Philadelphia Eagles

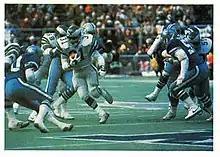
Wilbert Montgomery, Eagles running back from 1977 to 1984, in the 1980 NFC Championship Game against the Dallas Cowboys at Veterans Stadium

The Eagles' 1960 season remains one of the most celebrated years in team history. Shaw, Van Brocklin, and Bednarik, each in their last season before retirement, led an Eagles team more notable for its grit than its talent. One observer later quipped that the team had "nothing but a championship" to its first division title since 1949. The team was aided by their two Pro Bowl receivers, wide receiver Tommy McDonald, who later wrote an autobiography titled "They Pay Me to Catch Footballs", and tight end Pete Retzlaff.